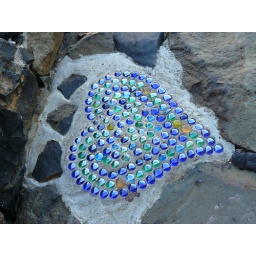
Iridescent glass pebbles in the shape of a heart, embedded in a wall along Nimbin's main street